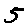
Label: 5